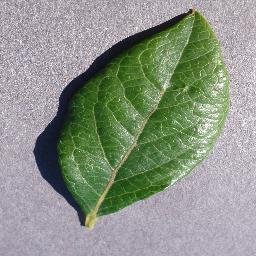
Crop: blueberry
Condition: healthy